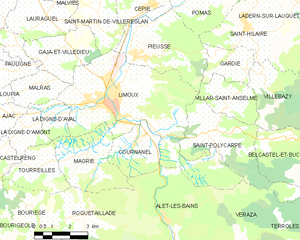
Carte des communes françaises: Limoux